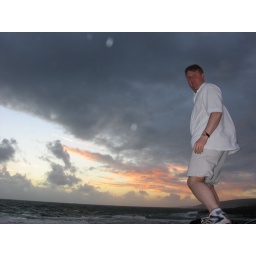
Storm clouds over the coast - Margaret River, Australia.